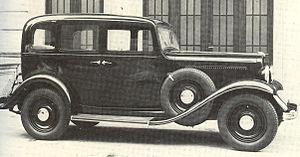
La Fiat 518 aussi connue sous le nom de Ardita, était une automobile de haut de gamme fabriquée par Fiat Italie entre 1933 et 1938.
La Fiat Polski 518 dérive de son original italien la Fiat 518 Ardita était une automobile haut de gamme fabriquée par la filiale polonaise du constructeur italien Fiat pour le marché local entre 1936 et 1939, date de l'invasion de la Pologne par les troupes nazies.